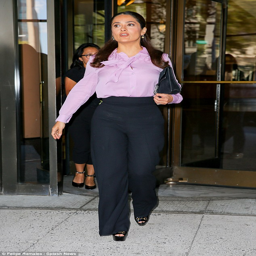
stylish : the actress buttoned up a clinging pink shirt which she neatly tucked into high - waisted wide - legged trousers